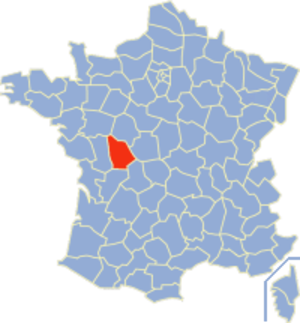
La préfecture de la Vienne est une préfecture française compétente sur le département de la Vienne.